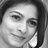
Emotion: happy